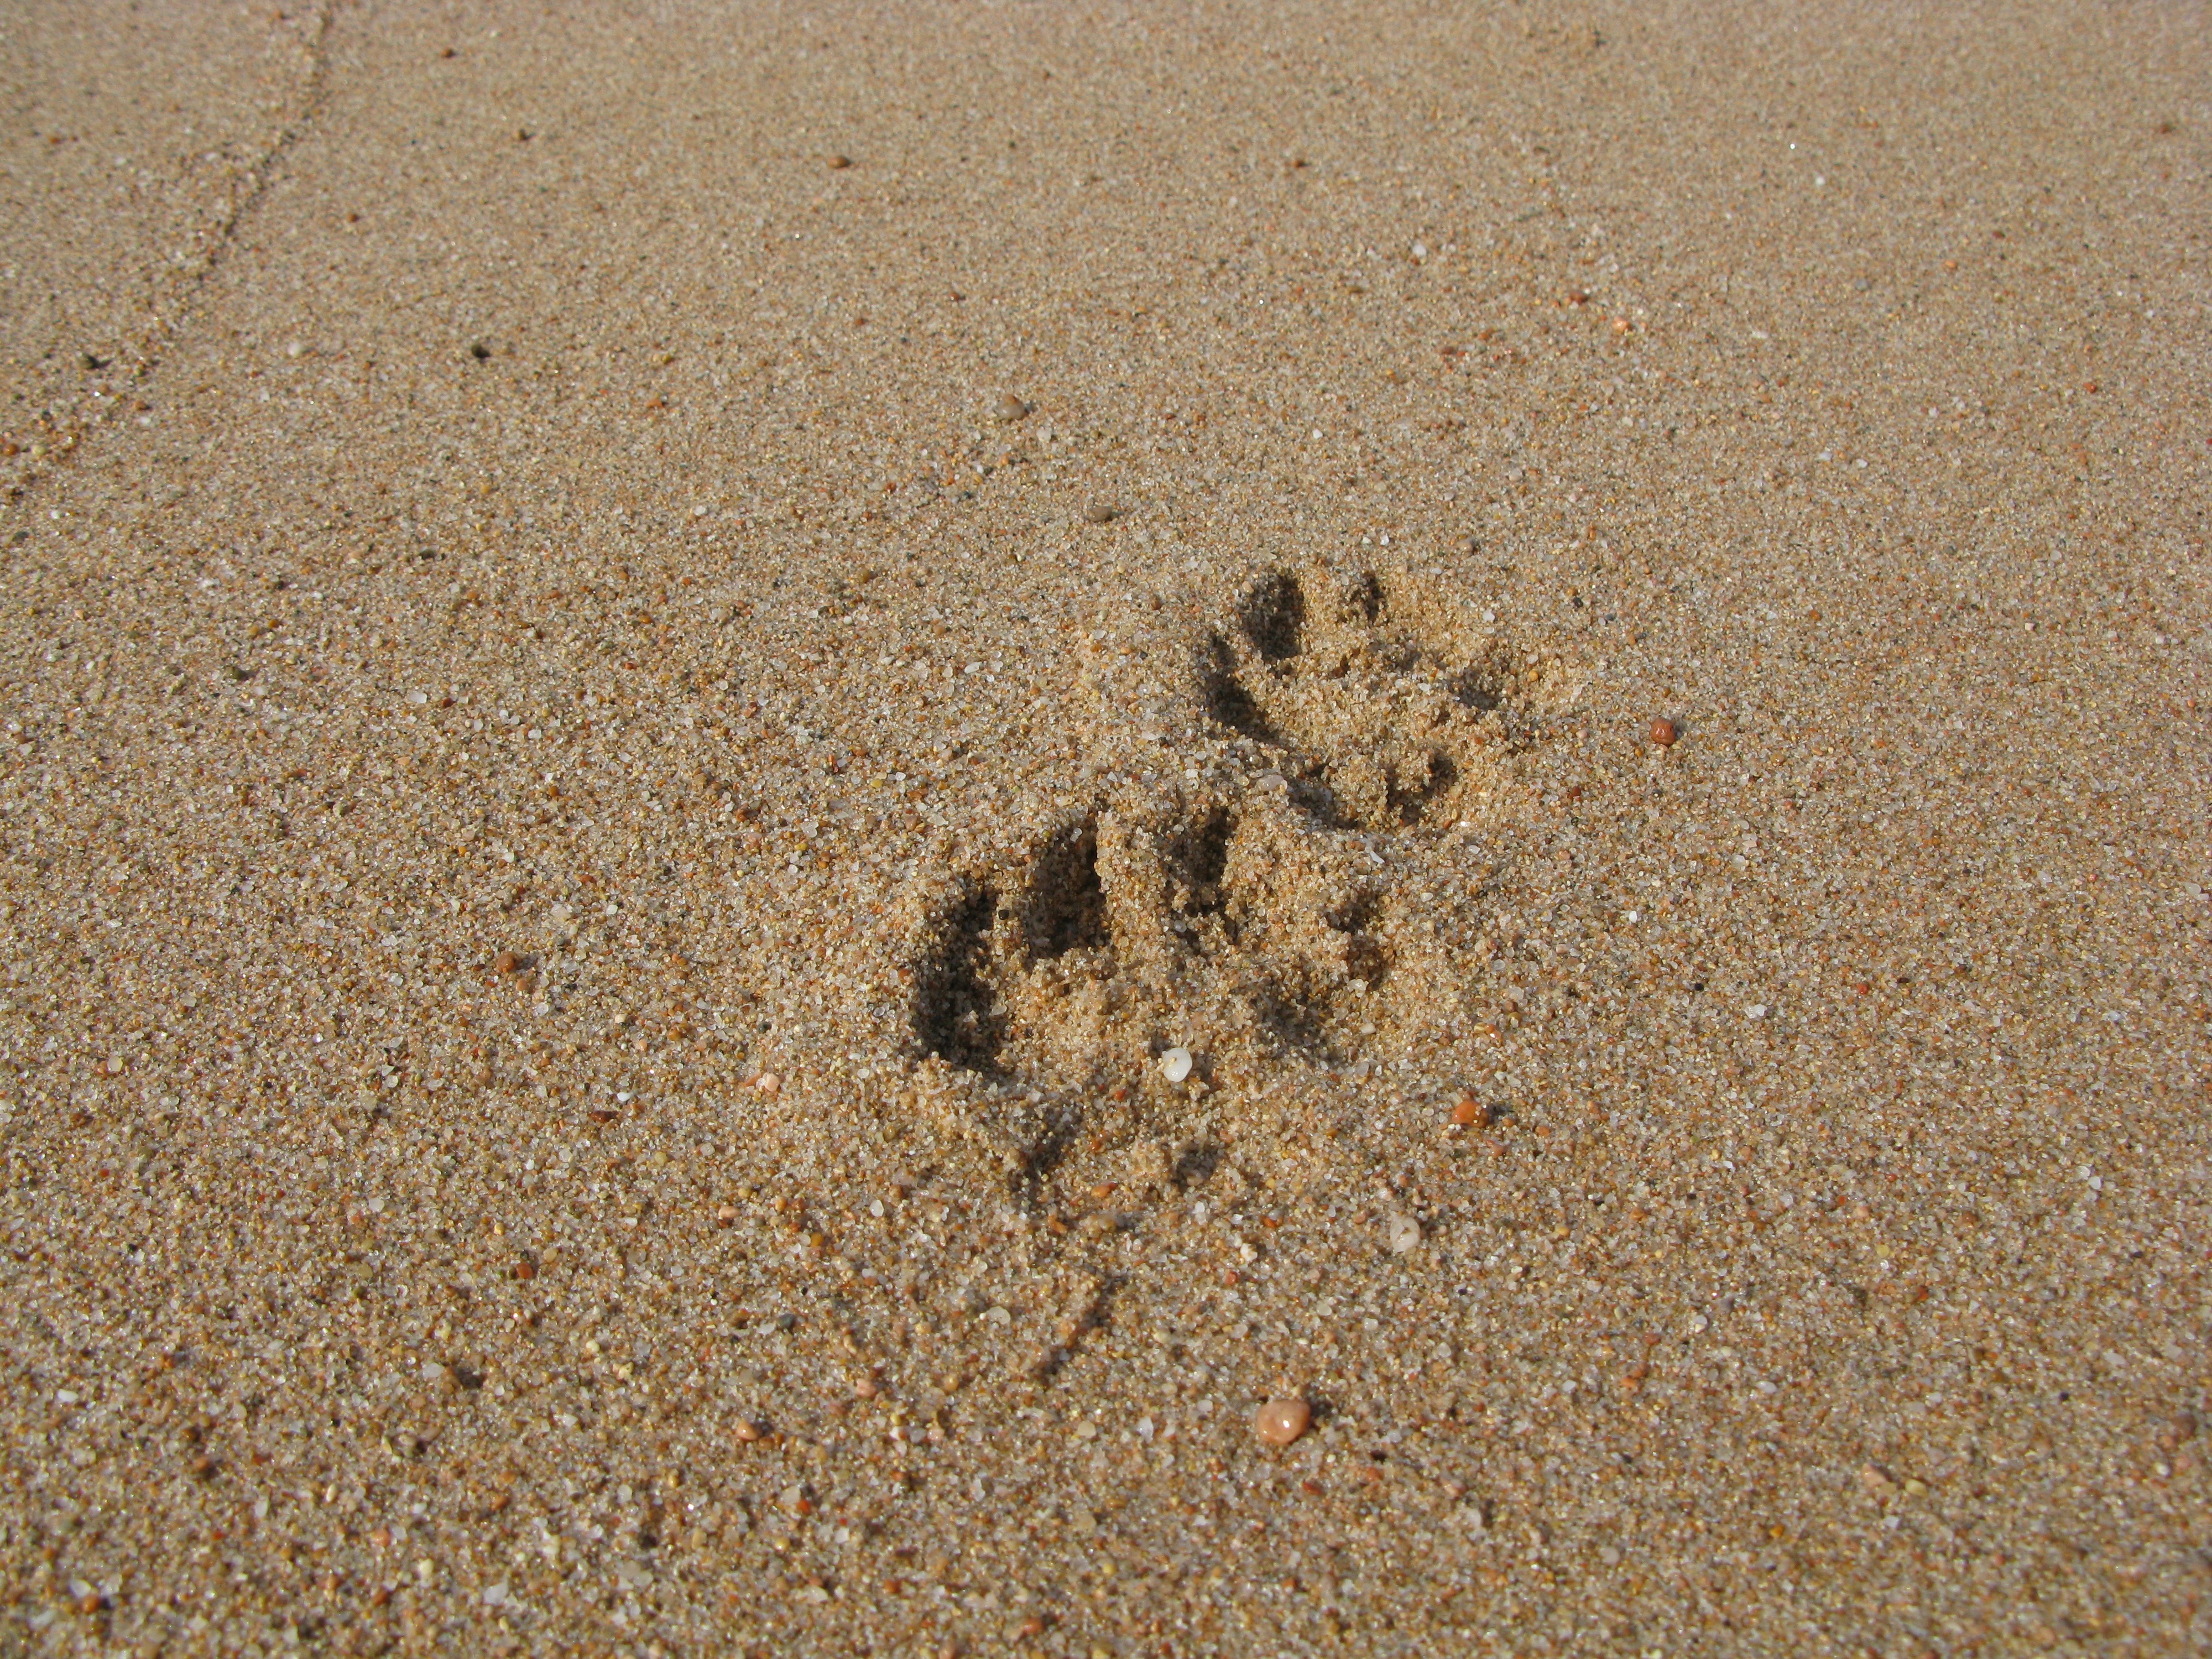
beach, sand, footprint, asphalt, soil, material, invertebrate, gravel, traces, flooring, reprint